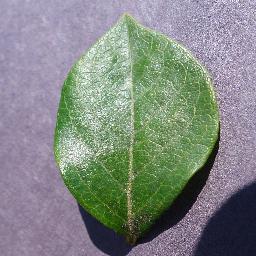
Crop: blueberry
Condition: healthy